The Tracey Ullman Show

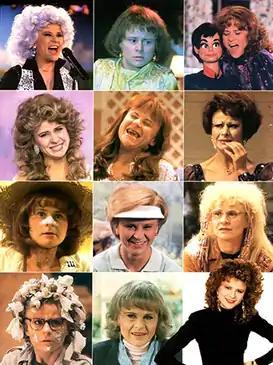
Some of the characters played by Tracey Ullman

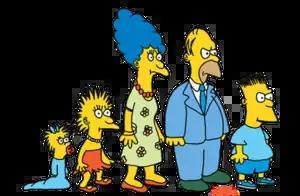
The Simpson family as they originally appeared in shorts from "The Tracey Ullman Show" as their television debut in 1987

Over the course of four seasons, Ullman played upwards of 100 characters; some were repeated, but not on a weekly basis. The show's supporting cast also played a variety of characters, usually opposite Ullman's, but in some instances without her. The following is a list of recurring characters performed by Tracey Ullman, Dan Castellaneta, Julie Kavner, and Sam McMurray. They are listed in order of appearance.